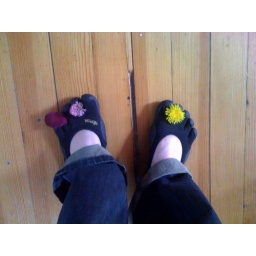
One advantage of wearing these shoes around little girls